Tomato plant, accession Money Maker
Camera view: horizontal (90 deg, fisheye); turntable rotation: 0 degrees
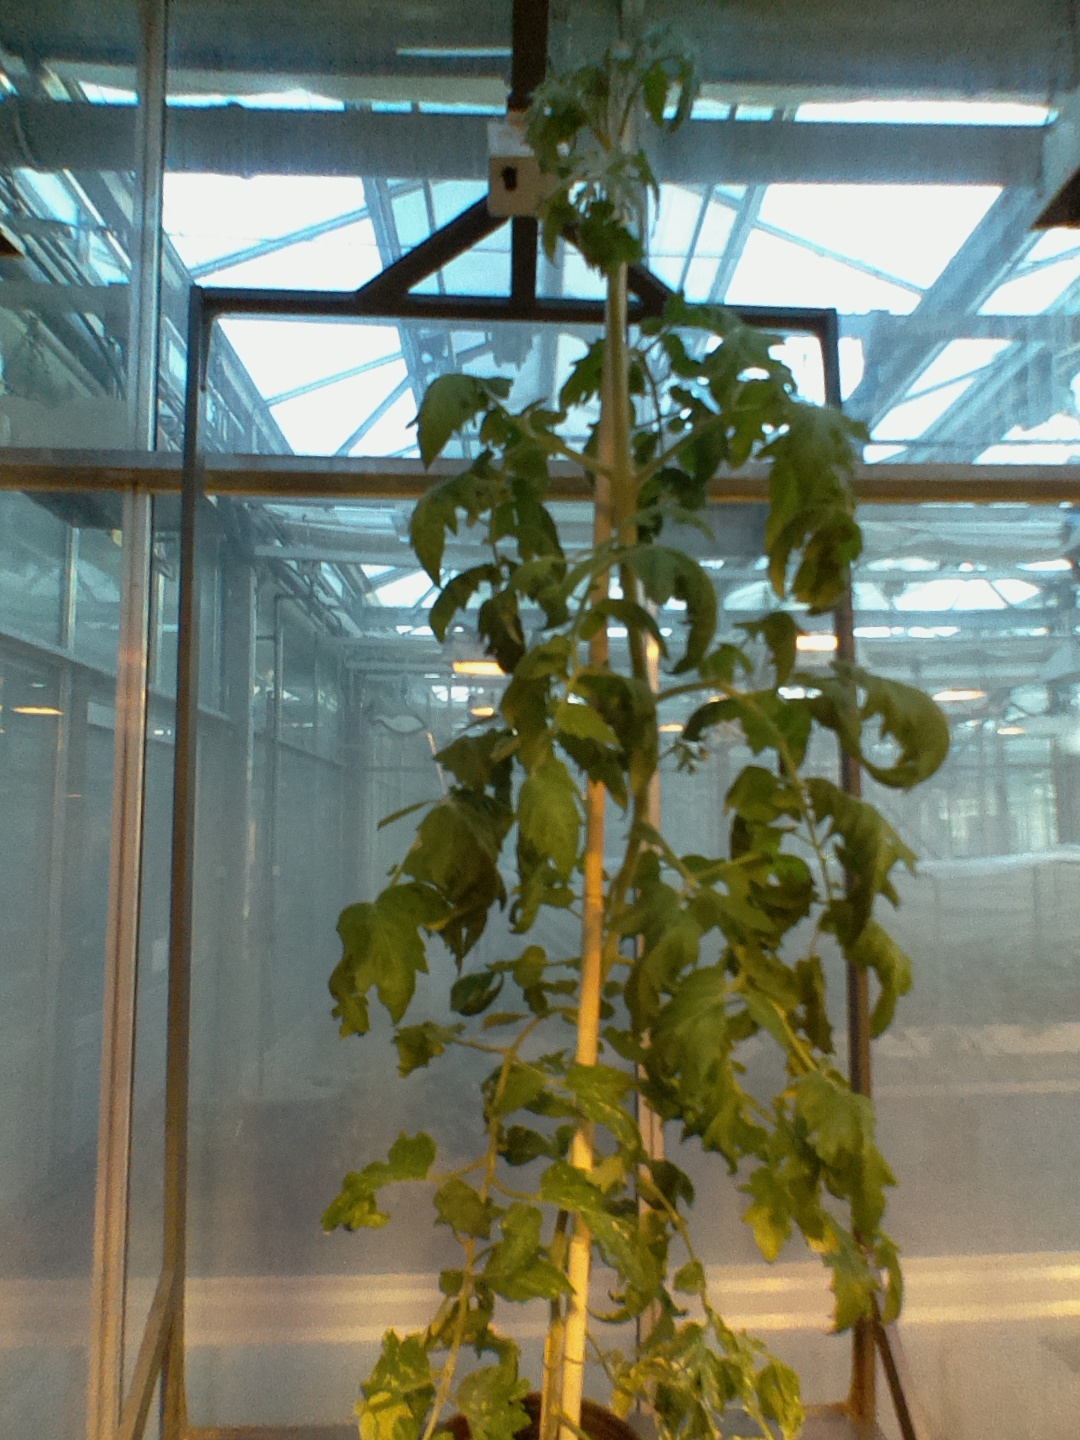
BBCH growth stage 63: 30%-40% of flowers open